Nicholas Treadwell

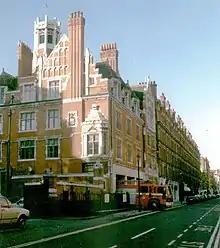
Chiltern Street, first fixed site of the gallery

In 1968, he established the Nicholas Treadwell Gallery at 36 Chiltern Street, in the West End of London, and lived in one of the rooms in the basement. An early exhibitor was artist John Scanes. Against the contemporary trend of Hard-edge abstraction and Minimalism, the gallery focused on "the basic nature of the human condition", and quickly gained a controversial reputation. In 1971, "Art and Artist" magazine said of one show: "The place blisters with work of searing eroticism, high camp, coarse belly laughs and hideous vulgarity".